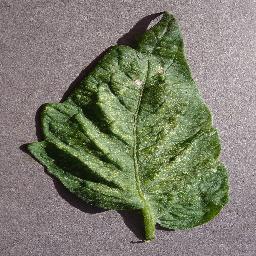
Label: Tomato___Spider_mites Two-spotted_spider_mite